High, middle and low justice

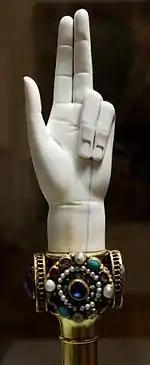
Hand of justice displayed at the Louvre, Paris

High justice, also known as ' ("right of the sword") or in German as ', "" ("blood-court"; sometimes also ', , or ') is the highest penal authority, including capital punishment, as held by a sovereign—the sword of justice and hand of justice are regalia that symbolize it. In the early Holy Roman Empire, high justice was reserved to the king. From the 13th century, it was transferred to the king's vassals along with their fiefs.